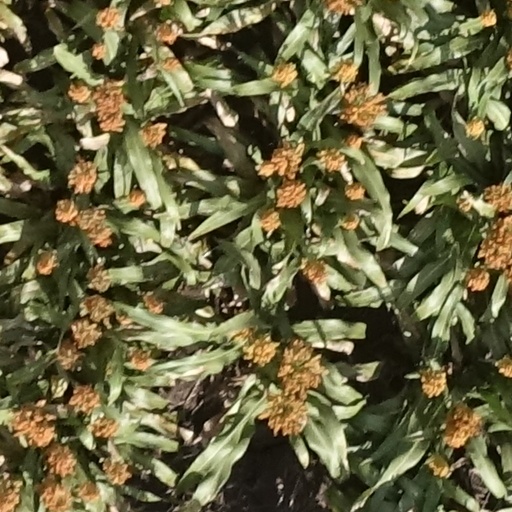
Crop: sorghum